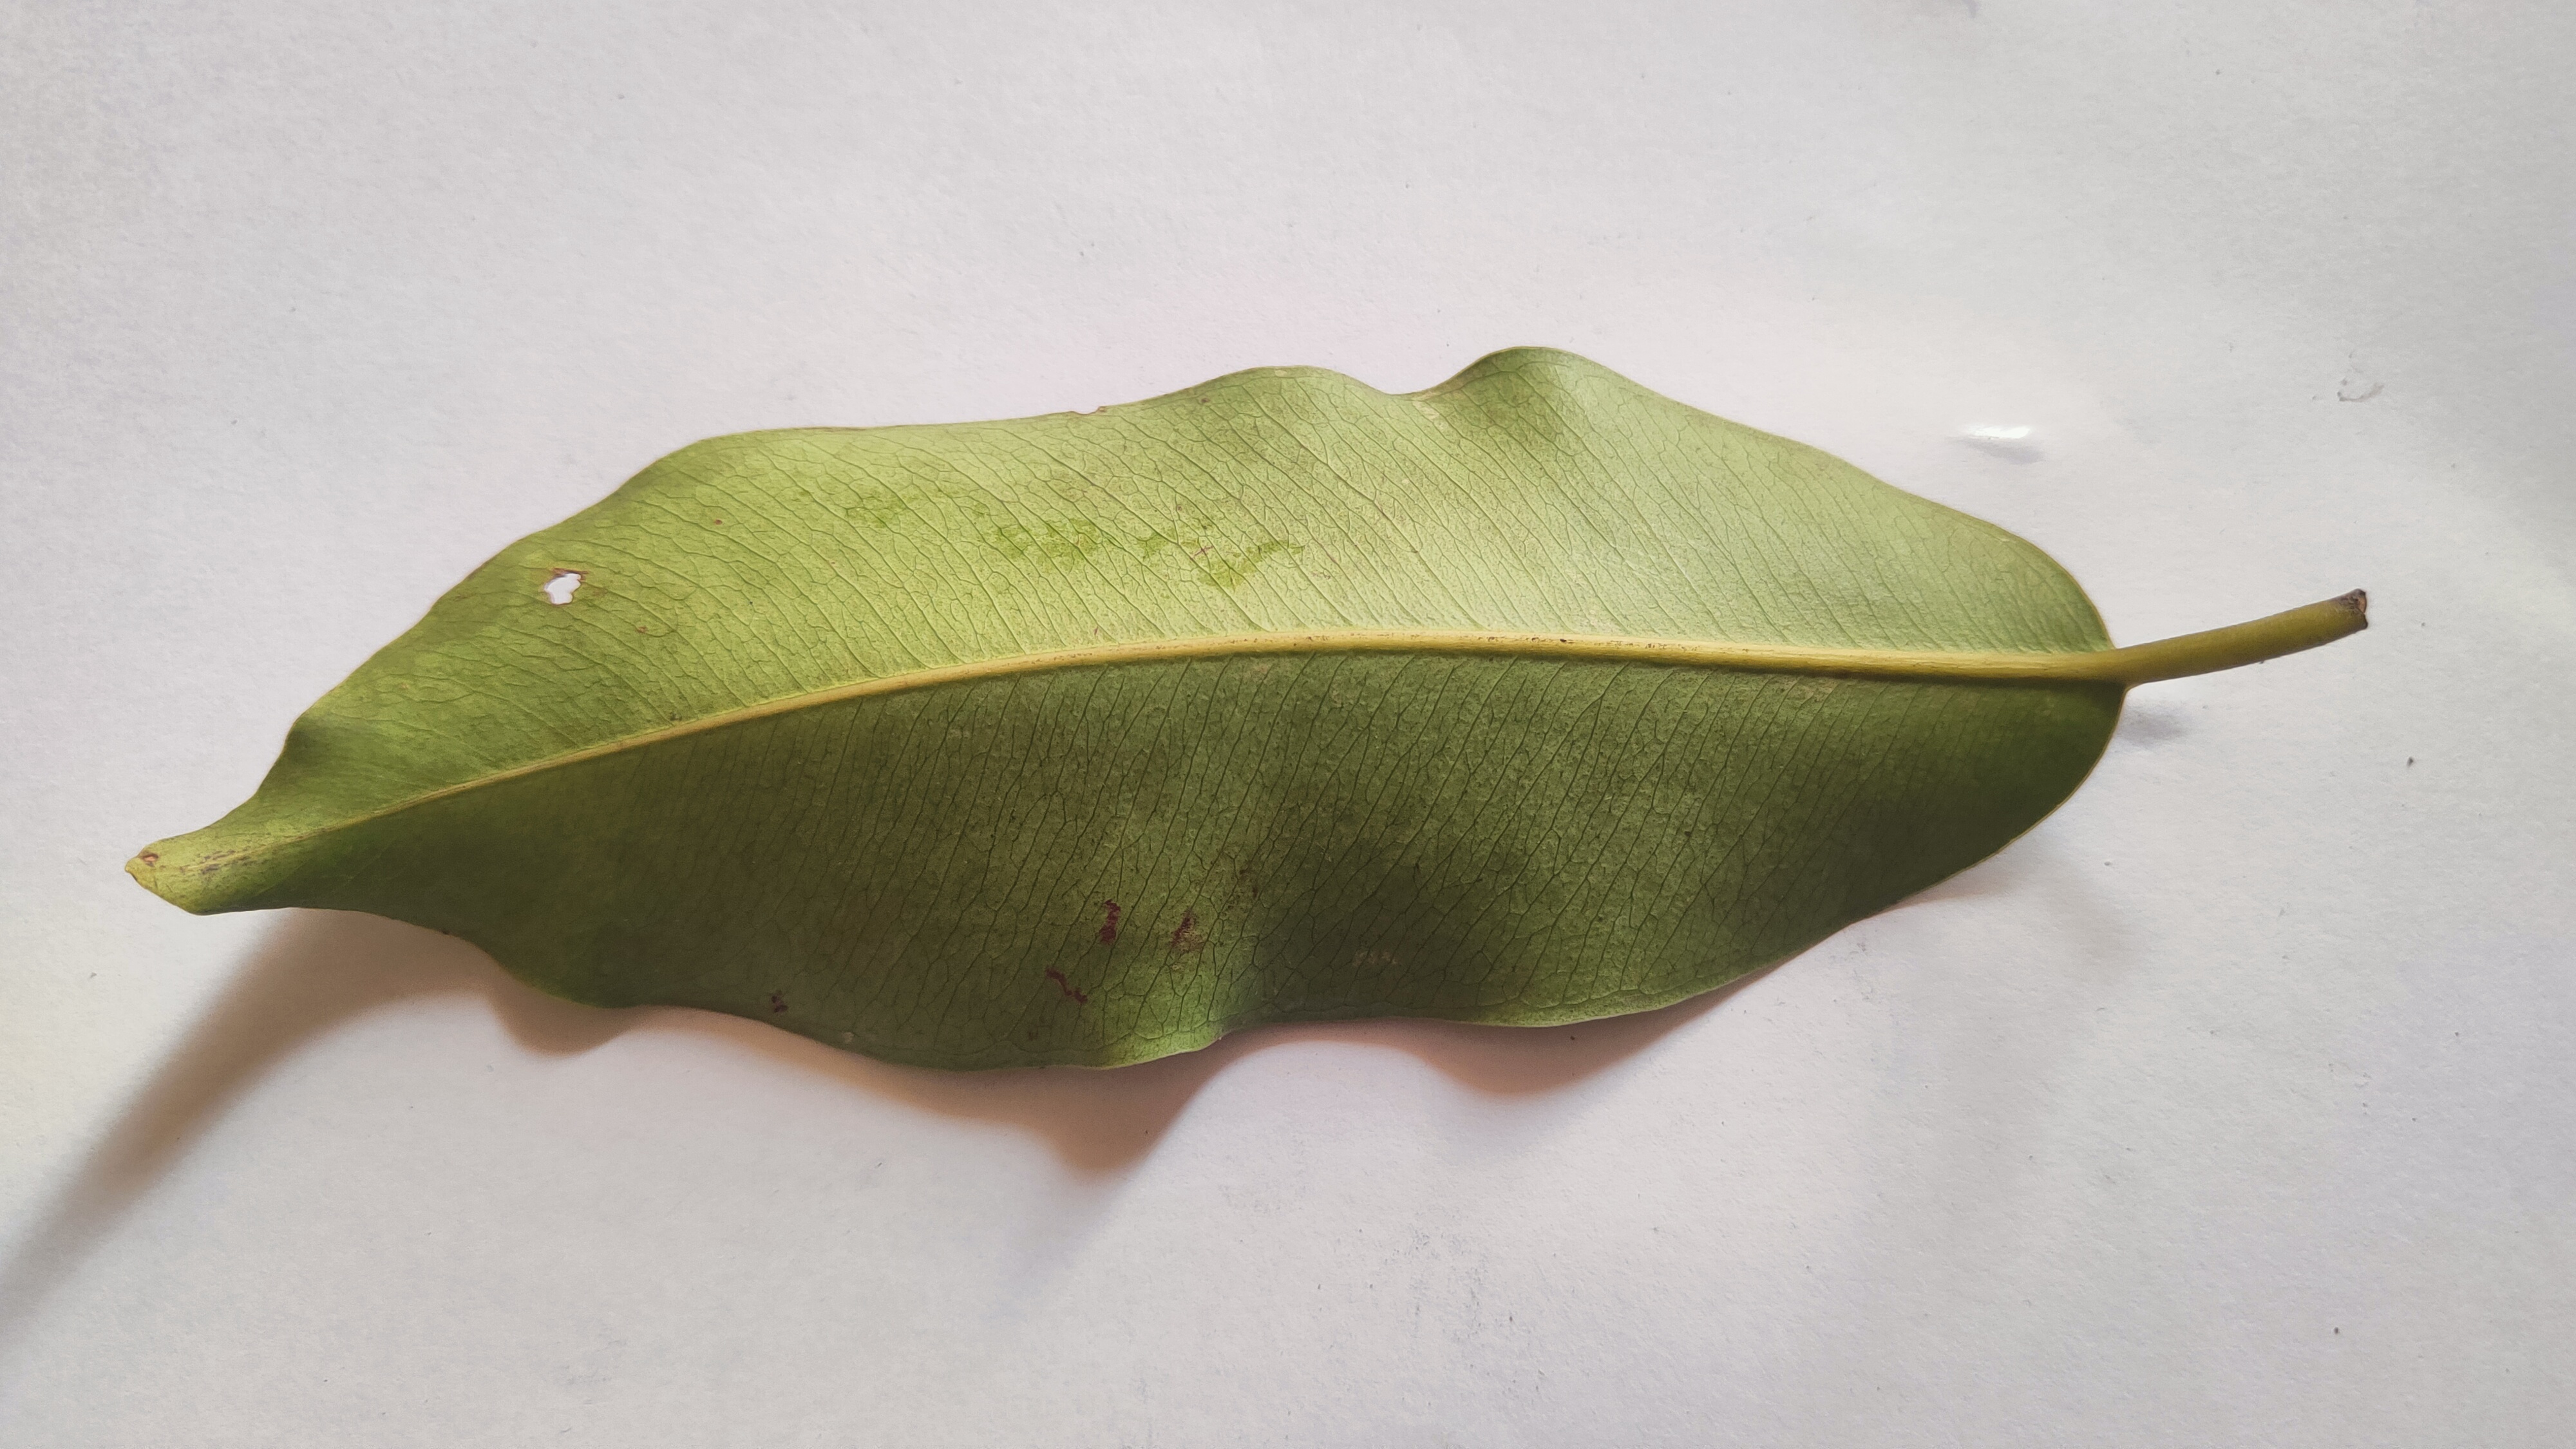
Leaf variety: Black plum